Bruce Dickinson

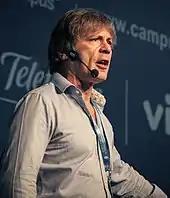
Dickinson in 2014

Dickinson presented "Bruce Dickinson's Friday Rock Show" on BBC Radio 6 Music from 2002 to 2010. In March 2010, the BBC announced that, after over eight years, Dickinson's show was to be axed. His final broadcast was on 28 May 2010, with the regular format abandoned in favour of a personal and musical tribute to the recently deceased Ronnie James Dio. Dickinson scorned BBC executives for the cancellation, playing the Johnny Paycheck version of "Take This Job and Shove It". In addition to his show on 6 Music, Dickinson also hosted a series entitled "Masters of Rock" on BBC Radio 2 from 2003 to 2007. Dickinson's catalogue of 6 Music programmes were acquired in 2014 by TeamRock radio, who began re-broadcasting episodes in December.